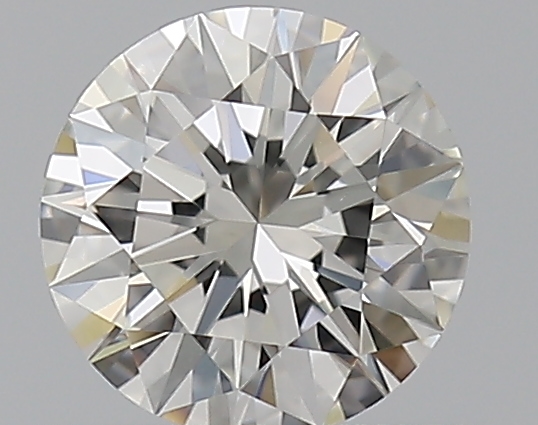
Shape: round
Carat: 0.53
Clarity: VS1
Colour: I
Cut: EX
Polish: EX
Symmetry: EX
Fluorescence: F
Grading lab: GIA
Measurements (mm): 5.23 x 5.27 x 3.21